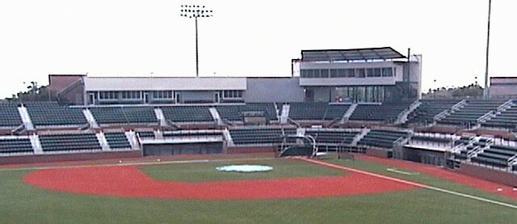
Building: Greer Field at Turchin Stadium
Country: United States of America
Year built: 1991
Greer Field at Turchin Stadium Location Ben Weiner Drive New Orleans , LA 70118 Coordinates 29°56′47″N 90°06′56″W / 29.94640°N 90.11568°W / 29.94640; -90.11568 Owner Tulane University Operator Tulane University Capacity 5,000 Record attendance 5,215 (April 26, 2016, vs. LSU) Field size Foul Lines: 325 feet (99 m) Center Field: 400 feet (122 m) Power Alleys: 370 feet (113 m) Outfield fence height: 8 feet (2 m) Center Field fence height: 12 feet (4 m) Surface FieldTurf Construction Broke ground 1990 Opened March 11, 1991 ( 1991-03-11 ) Renovated 2005–2007 Construction cost $ 12 million $10.5 million (renovation) Tenants Tulane Green Wave ( NCAA ) 1990–present Greer Field at Turchin Stadium Greer Field at Turchin Stadium is a baseball stadium in New Orleans, Louisiana . It is the on-campus home of the Tulane University Green Wave college baseball team. From 1893 to 1989, Tulane's home ballpark was Tulane Diamond , which was located about 100 feet (30 m) south of Turchin Stadium's current location. History The stadium was named for Robert Turchin, a World War II veteran and 1943 graduate of Tulane, and his wife, Lillian Turchin, who headed the drive in 1990 to build it. The stadium was in the midst of significant renovations following the 2005 season, but Hurricane Katrina nearly destroyed the facility, forcing the project to start over. Tulane had hoped to move into the renovated Turchin for the 2006 season but played the entire 2006 season at Zephyr Field in nearby Metairie . It was scheduled to be completed in April 2007, but heavy rain during the winter of 2007 pushed back the opening to the 2008 season. As the university spent $1.5 million before Katrina and was projected to spend $7.5 million after, the final renovation cost was estimated to be about $9 million, but by the end of construction the entirely new stadium had cost $10.5 million to build. Shortly after construction commenced, the Tulane University Athletics Department "expanded the scope" of the Tulane Athletics Brick Campaign.  This mode of fundraising, in which fans could buy commemorative bricks to be placed at the entry of the new stadium, generated unexpected levels of interest, warranting the expansion. In 2008, at the official reopening, "Greer Field" was added to the name in honor of Phil Greer, chair of the Board of Tulane. The newly renovated Greer Field at Turchin Stadium reopened for the 2008 baseball season on February 22 with a 6–0 win over Illinois-Chicago in front of a sellout crowd of 5,093 fans. Turchin hosted the Conference USA baseball tournament that season. From 2011 to 2014, Turchin has hosted the Louisiana High School Athletic Association Class 5A (top classification) state tournament. Tulane has won over 75% of its games in Turchin since its opening. In 2013, the Green Wave ranked 31st among Division I baseball programs attendance, averaging 2,080 per home game. Attendance records Single game Attendance Game Date Notes 5,215 Tulane vs. LSU April 26, 2016 2016 Regular Season 5,131 Tulane vs. LSU April 5, 2011 2011 Regular Season 5,093 Tulane vs. UIC February 22, 2008 2008 Regular Season Opener 5,063 Tulane vs. LSU March 6, 2012 2012 Regular Season 5,017 Tulane vs. LSU April 22, 2008 2008 Regular Season 4,987 Tulane vs. LSU April 1, 2009 2009 Regular Season 4,708 Tulane vs. Rice June 13, 2005 2005 NCAA Super Regional 4,700 Tulane vs. LSU May 18, 2010 2010 Regular Season 4,653 Tulane vs. Rice June 12, 2005 2005 NCAA Super Regional 4,602 Tulane vs. Rice June 11, 2005 2005 NCAA Super Regional Year-by-year Season Average Attendance Total Attendance Games 1999 1,283 41,070 32 2000 1,839 55,182 30 2001 2,660 127,670 48 2002 3,150 97,663 31 2003 2,414 86,913 36 2004 3,032 93,982 31 2005 3,720 145,084 39 2006 2,888 106,862 37 2007 2,786 103,070 37 2008 3,600 140,402 39 2009 2,938 99,882 34 2010 2,832 110,432 39 2011 2,759 96,577 35 Tournaments hosted C-USA Tournament (3): 1997 , 2003 , 2008 Metro Tournament (1): 1992 NCAA Regional Tournament (2): 2001, 2005 NCAA Super Regional (1): 2005 See also List of NCAA Division I baseball venues References